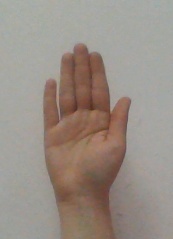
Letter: seen